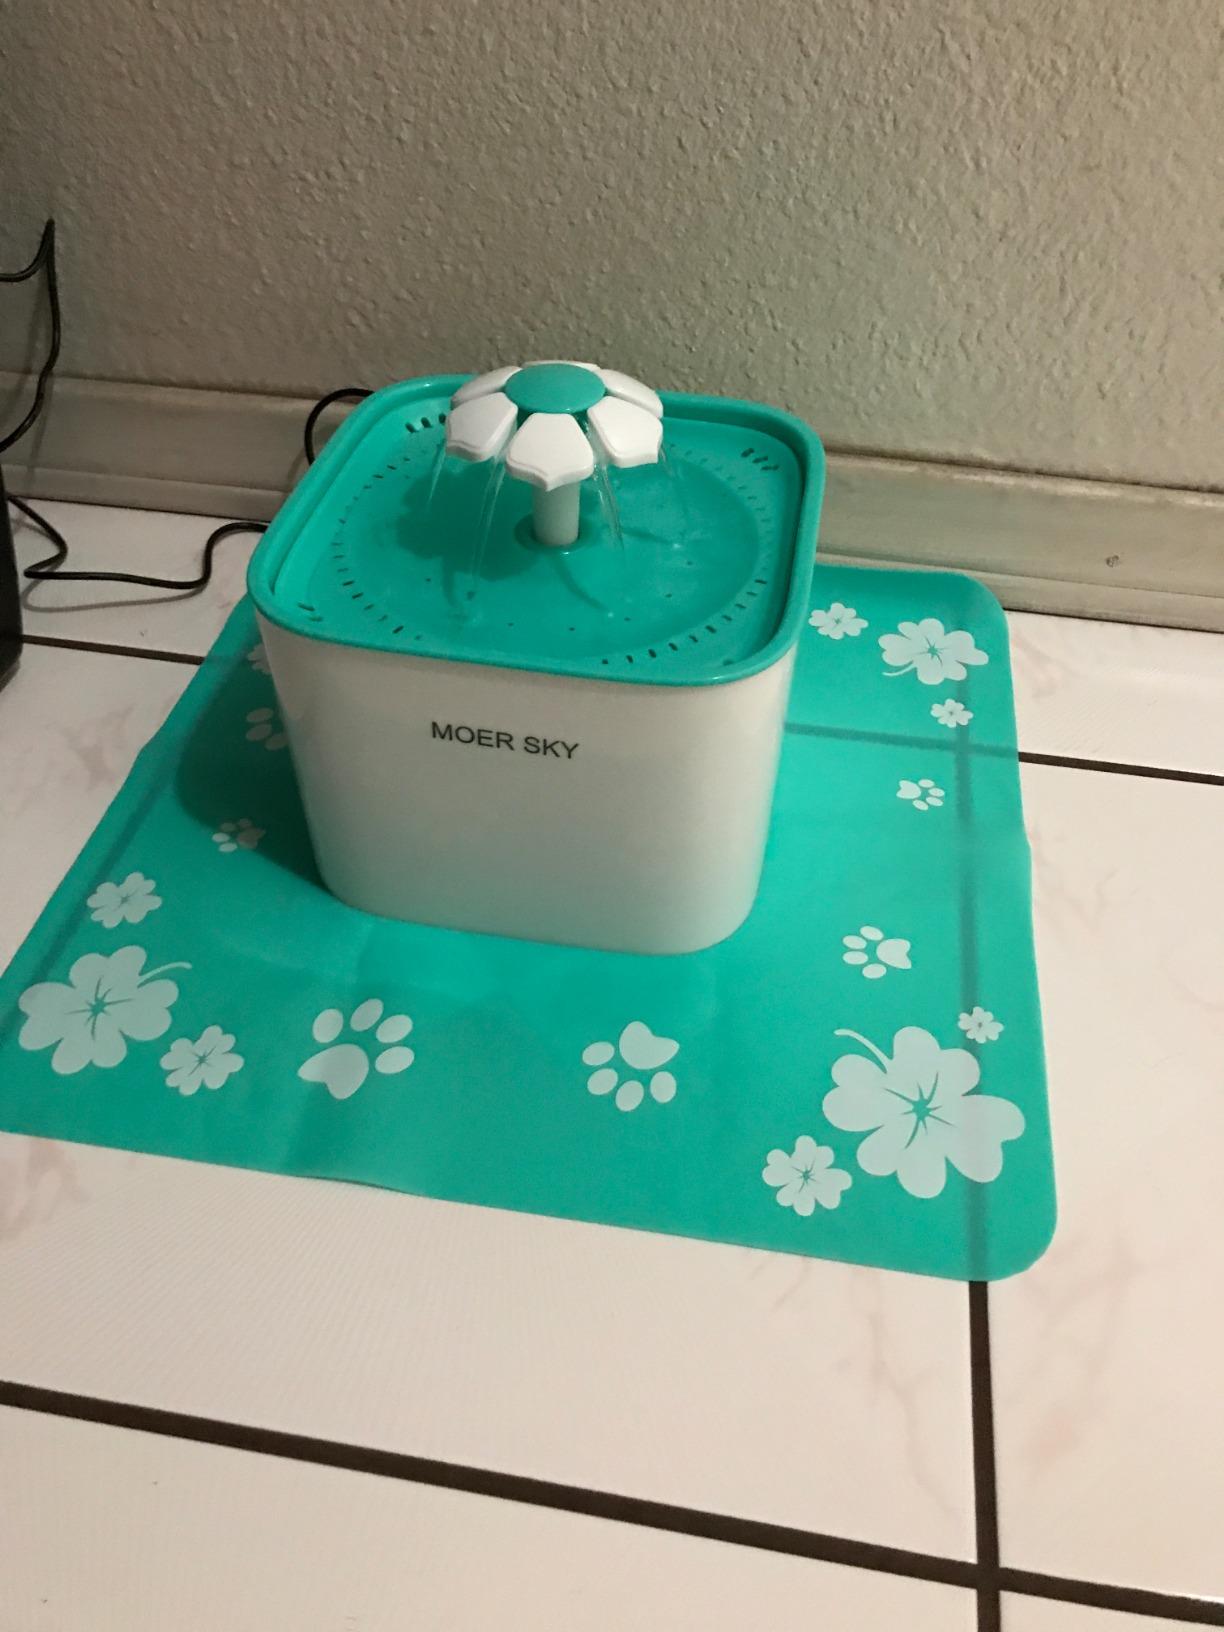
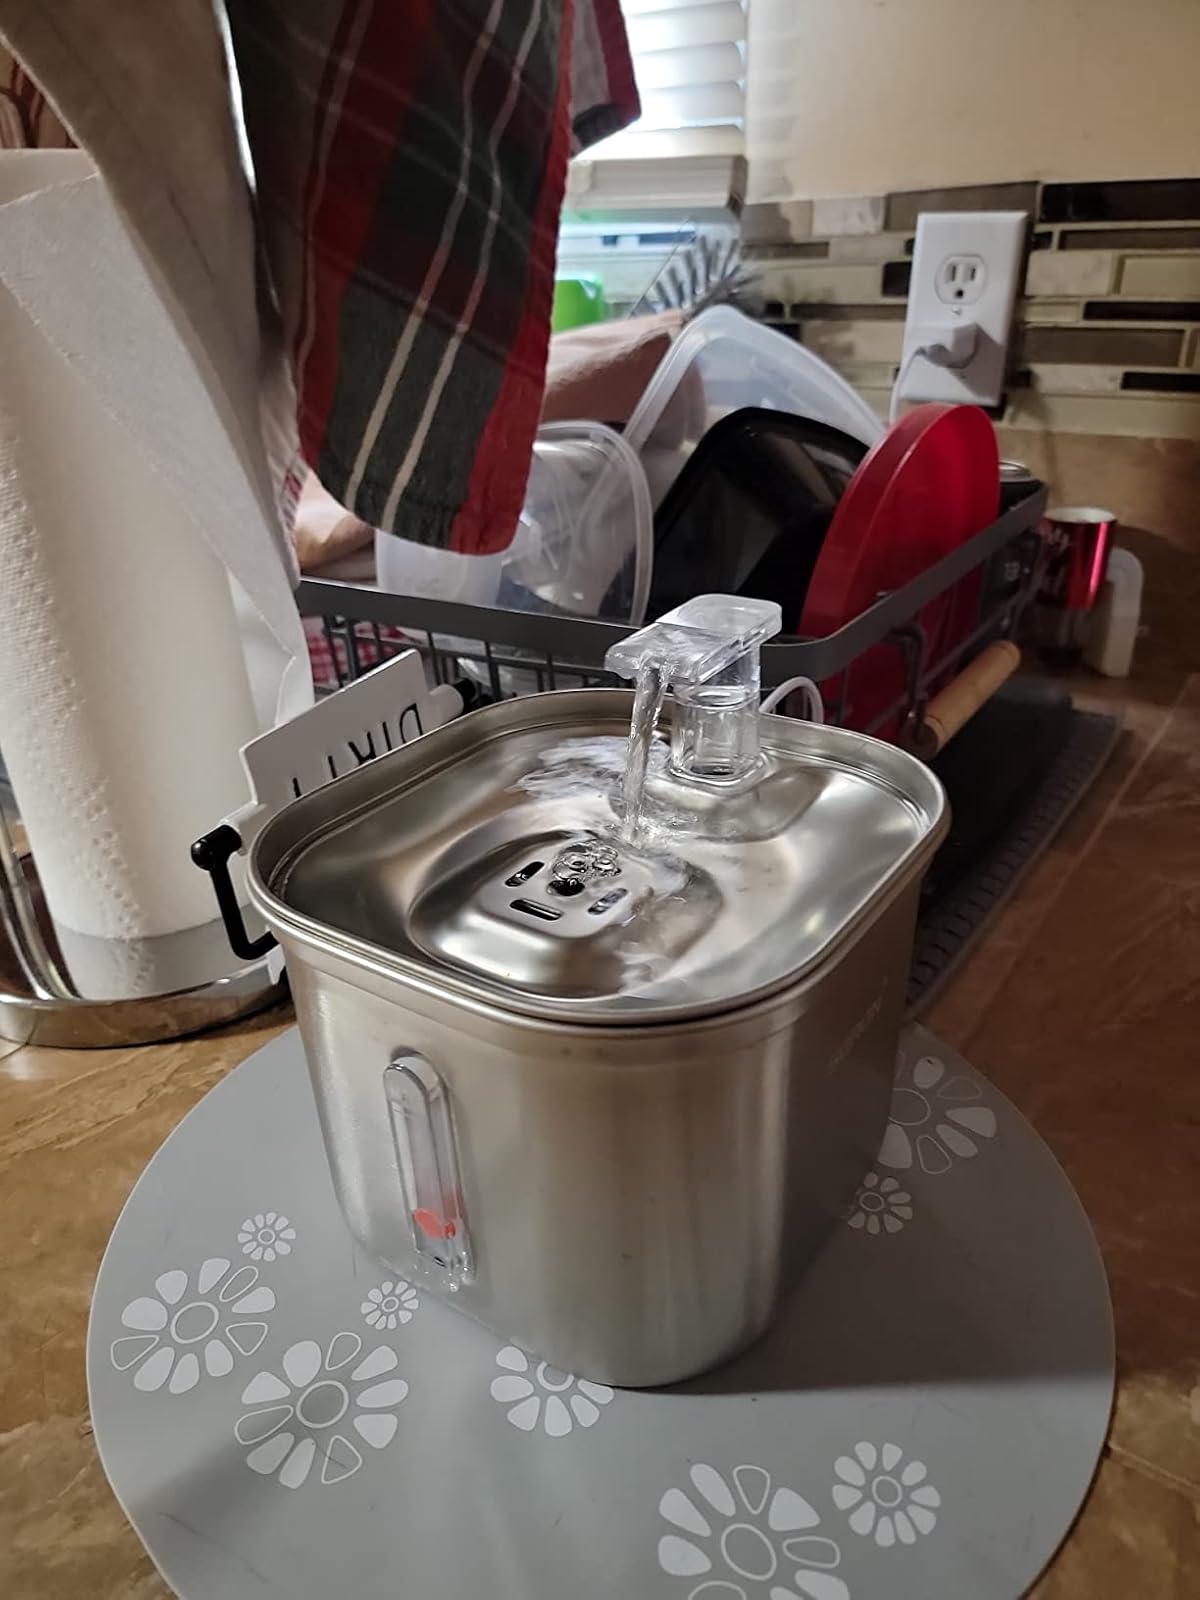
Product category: items_bowl
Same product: no